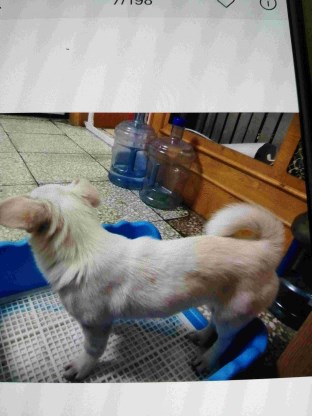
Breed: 3336-n000121-chinese_rural_dog